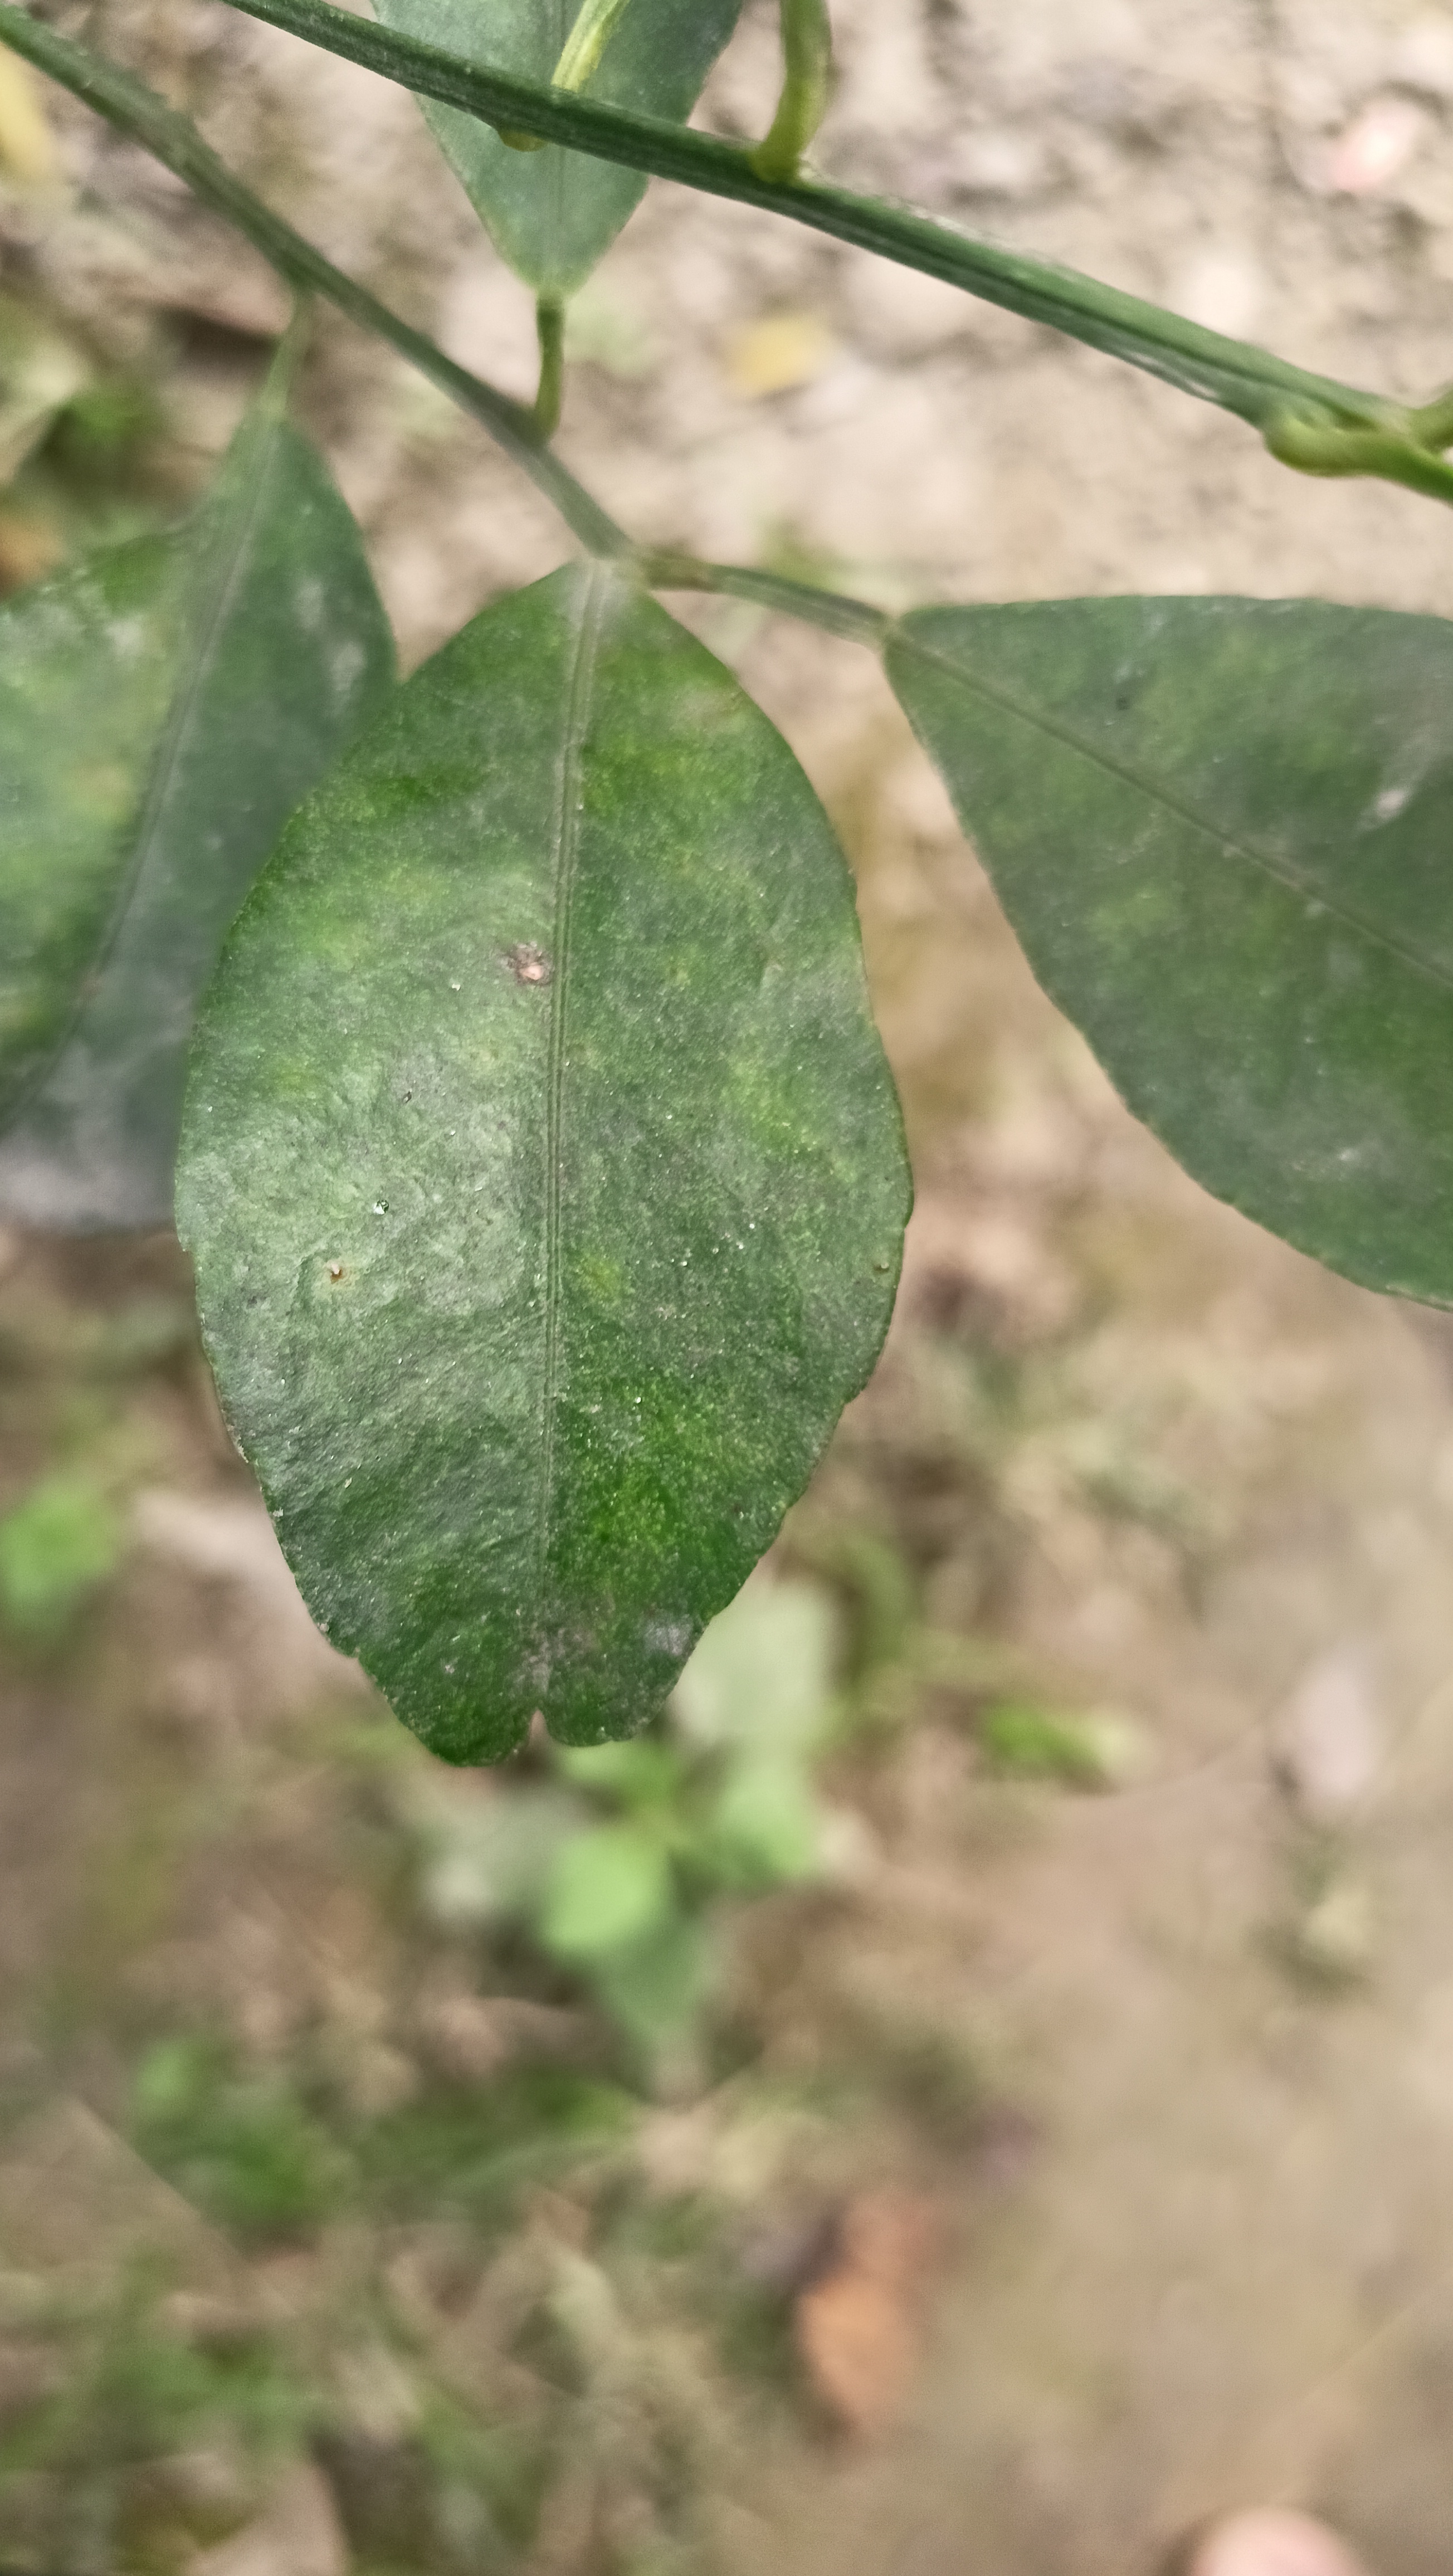
Mandarin leaf variety: China Mishti